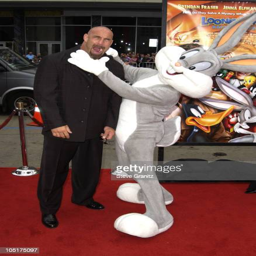
wrestler during the world premiere